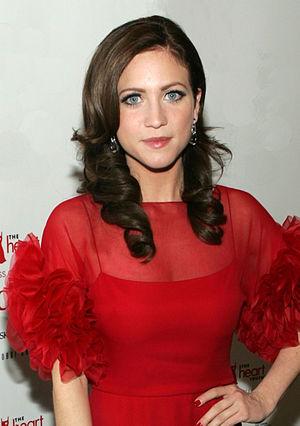
Le Bal de l'horreur est un film d'horreur américano-canadien réalisé par Nelson McCormick sorti en 2008. C'est le remake du film du même nom sorti en 1980.